Sakado Station (Ibaraki)

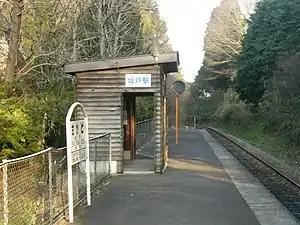
Sakado Station, March 2006

was a railway station on the Kashima Railway Line in Hokota, Ibaraki, Japan. Opened in 1956, it closed when the line was closed on 31 March 2007.